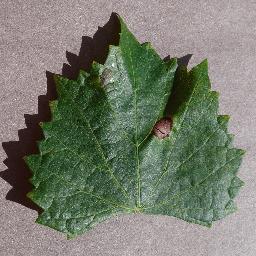
Label: Grape___Black_rot